Bulli Shire

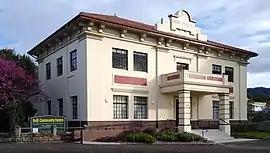
Former Bulli Shire Council Chambers, a heritage-listed building, pictured in 2022

Bulli Shire was a local government area in the Illawarra region of New South Wales, Australia.